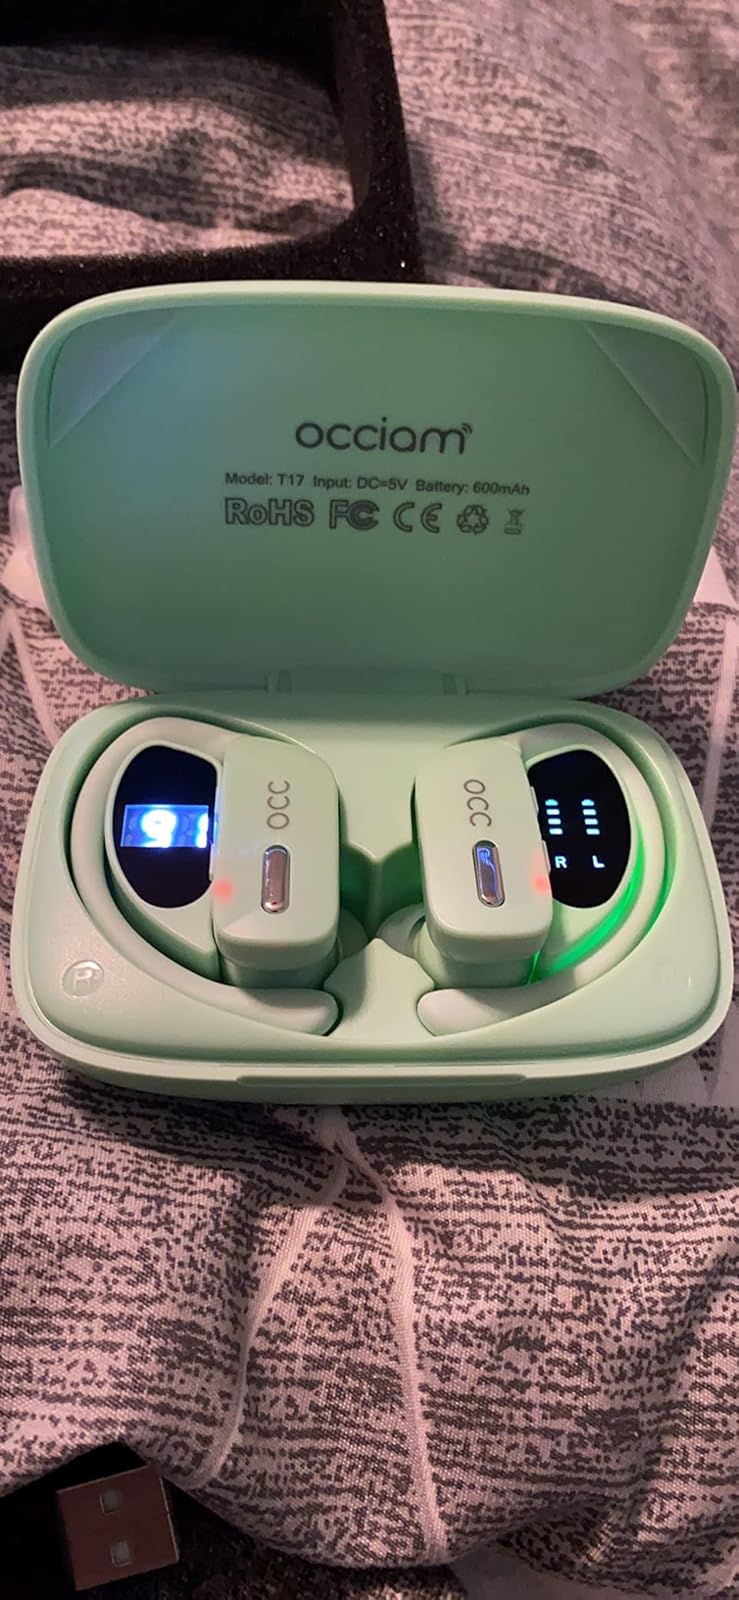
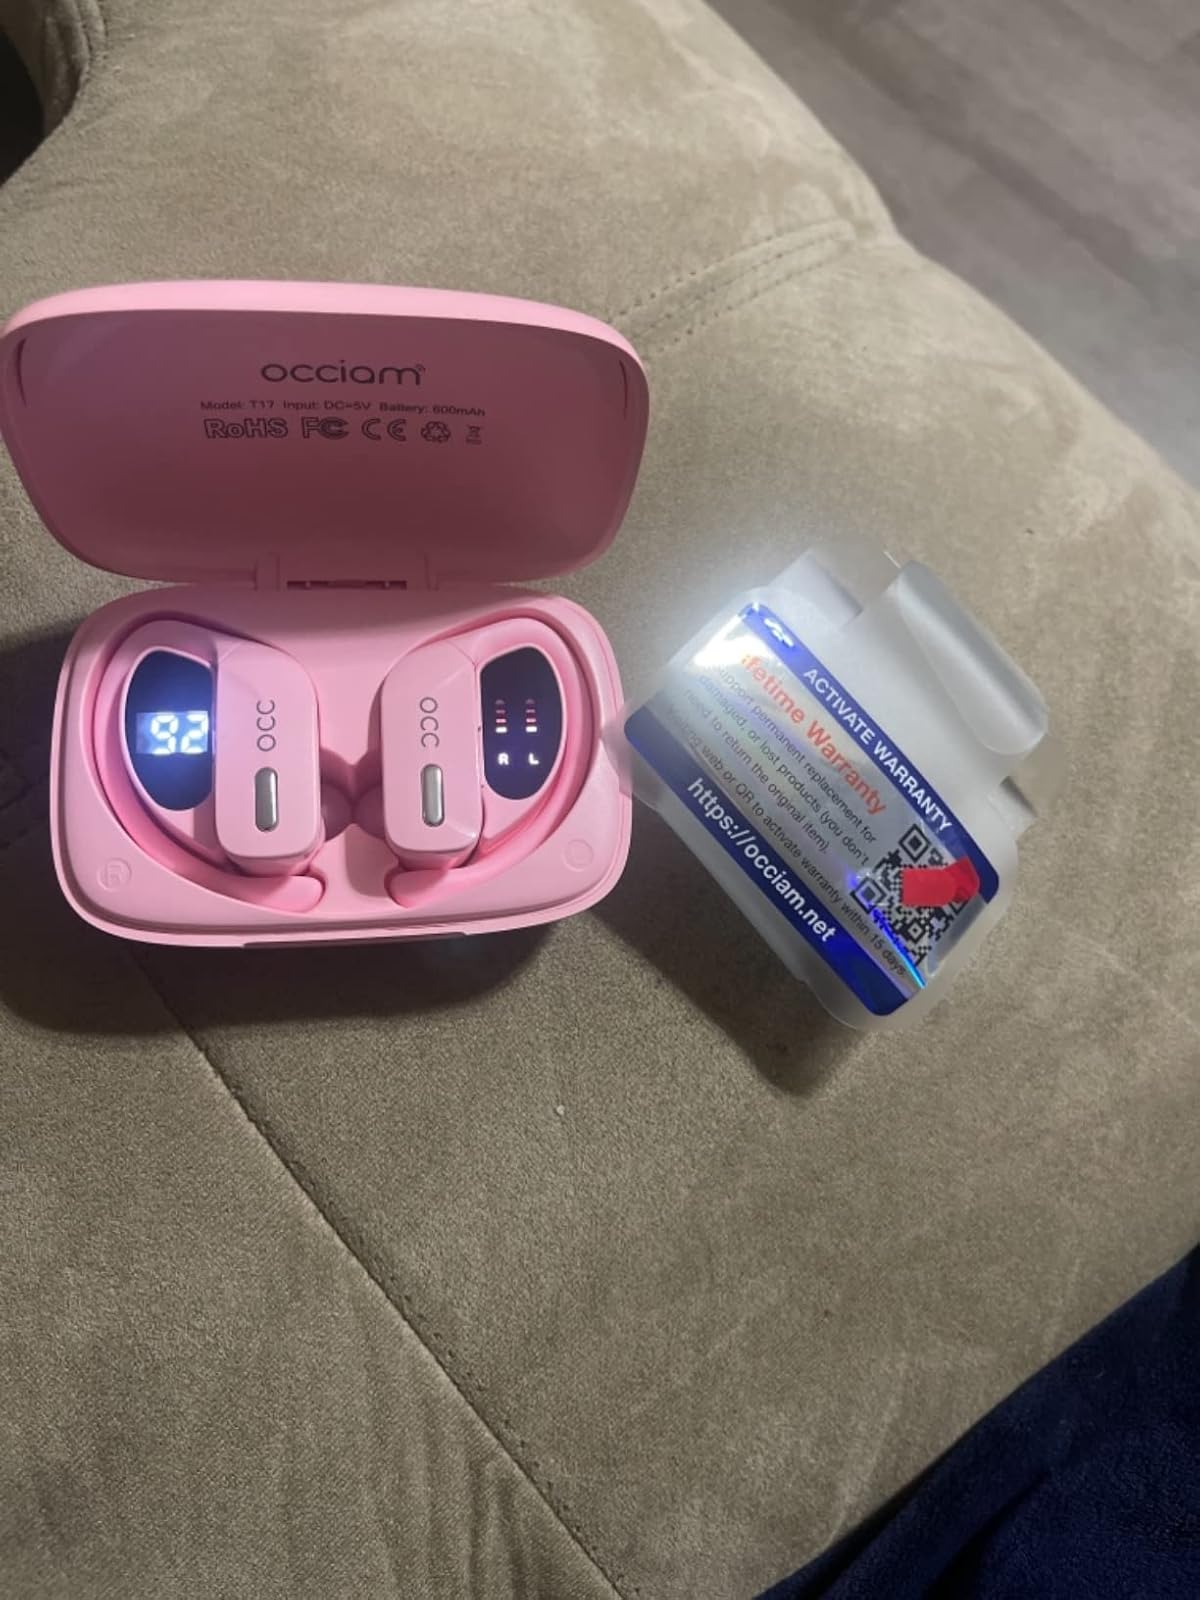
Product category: earbuds
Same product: no